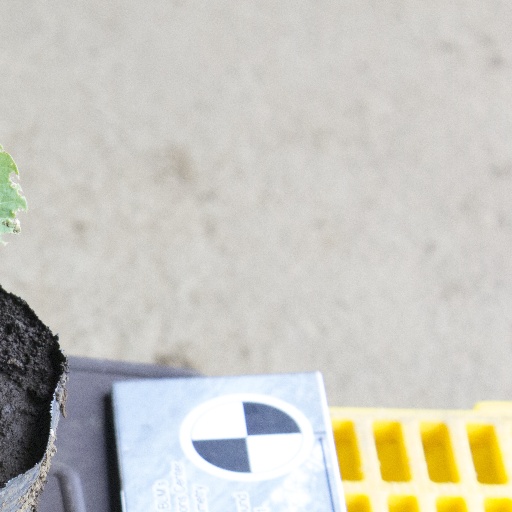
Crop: soybean